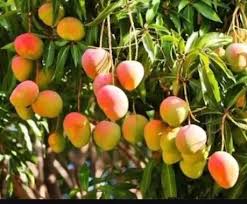
Label: Mango